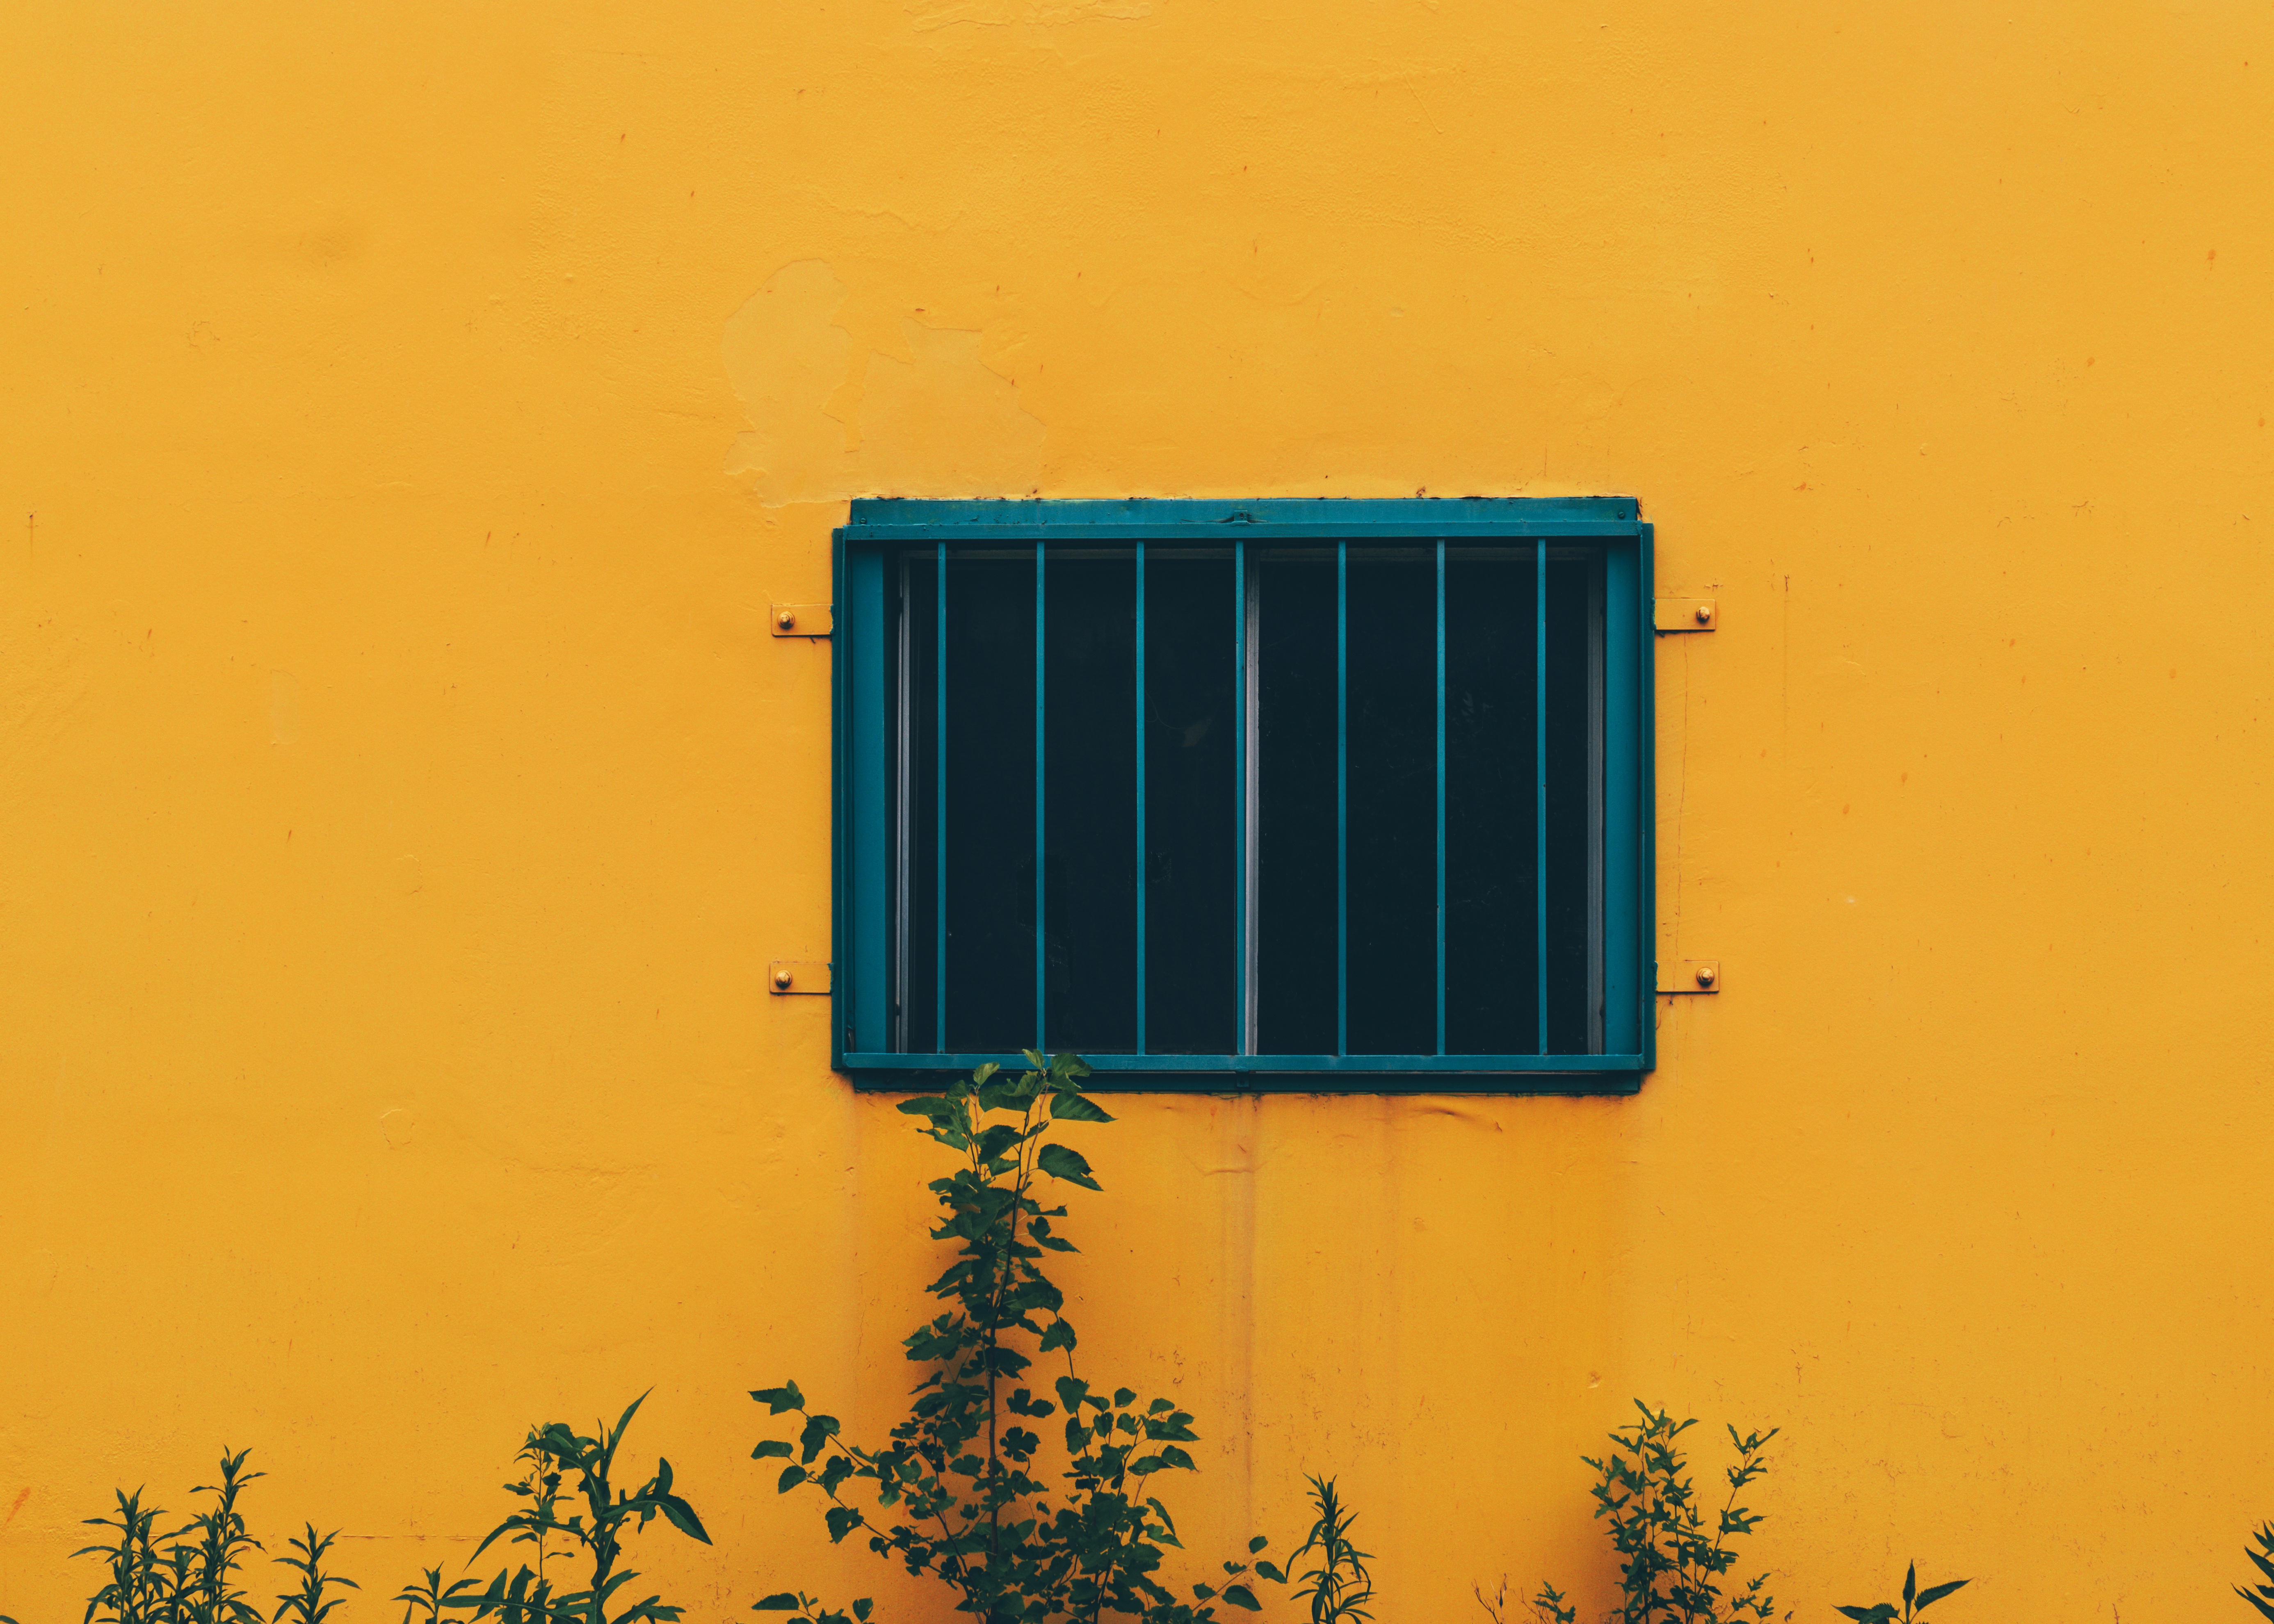
window, wall, line, color, blue, yellow, illustration, picture frame, shape, window covering